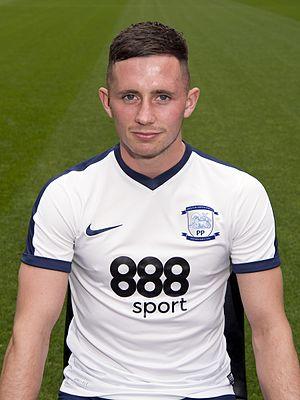
Alan James Browne, né le 15 avril 1995 à Cork, est un footballeur international irlandais qui évolue au poste de milieu de terrain à Preston North End.